Marly-le-Roi station

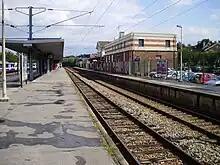
Marly-le-Roi station, Yvelines, France

Marly-le-Roi is a railway station in Marly-le-Roi, Yvelines, France. It lies on line L of Île-de-France's Transilien network.